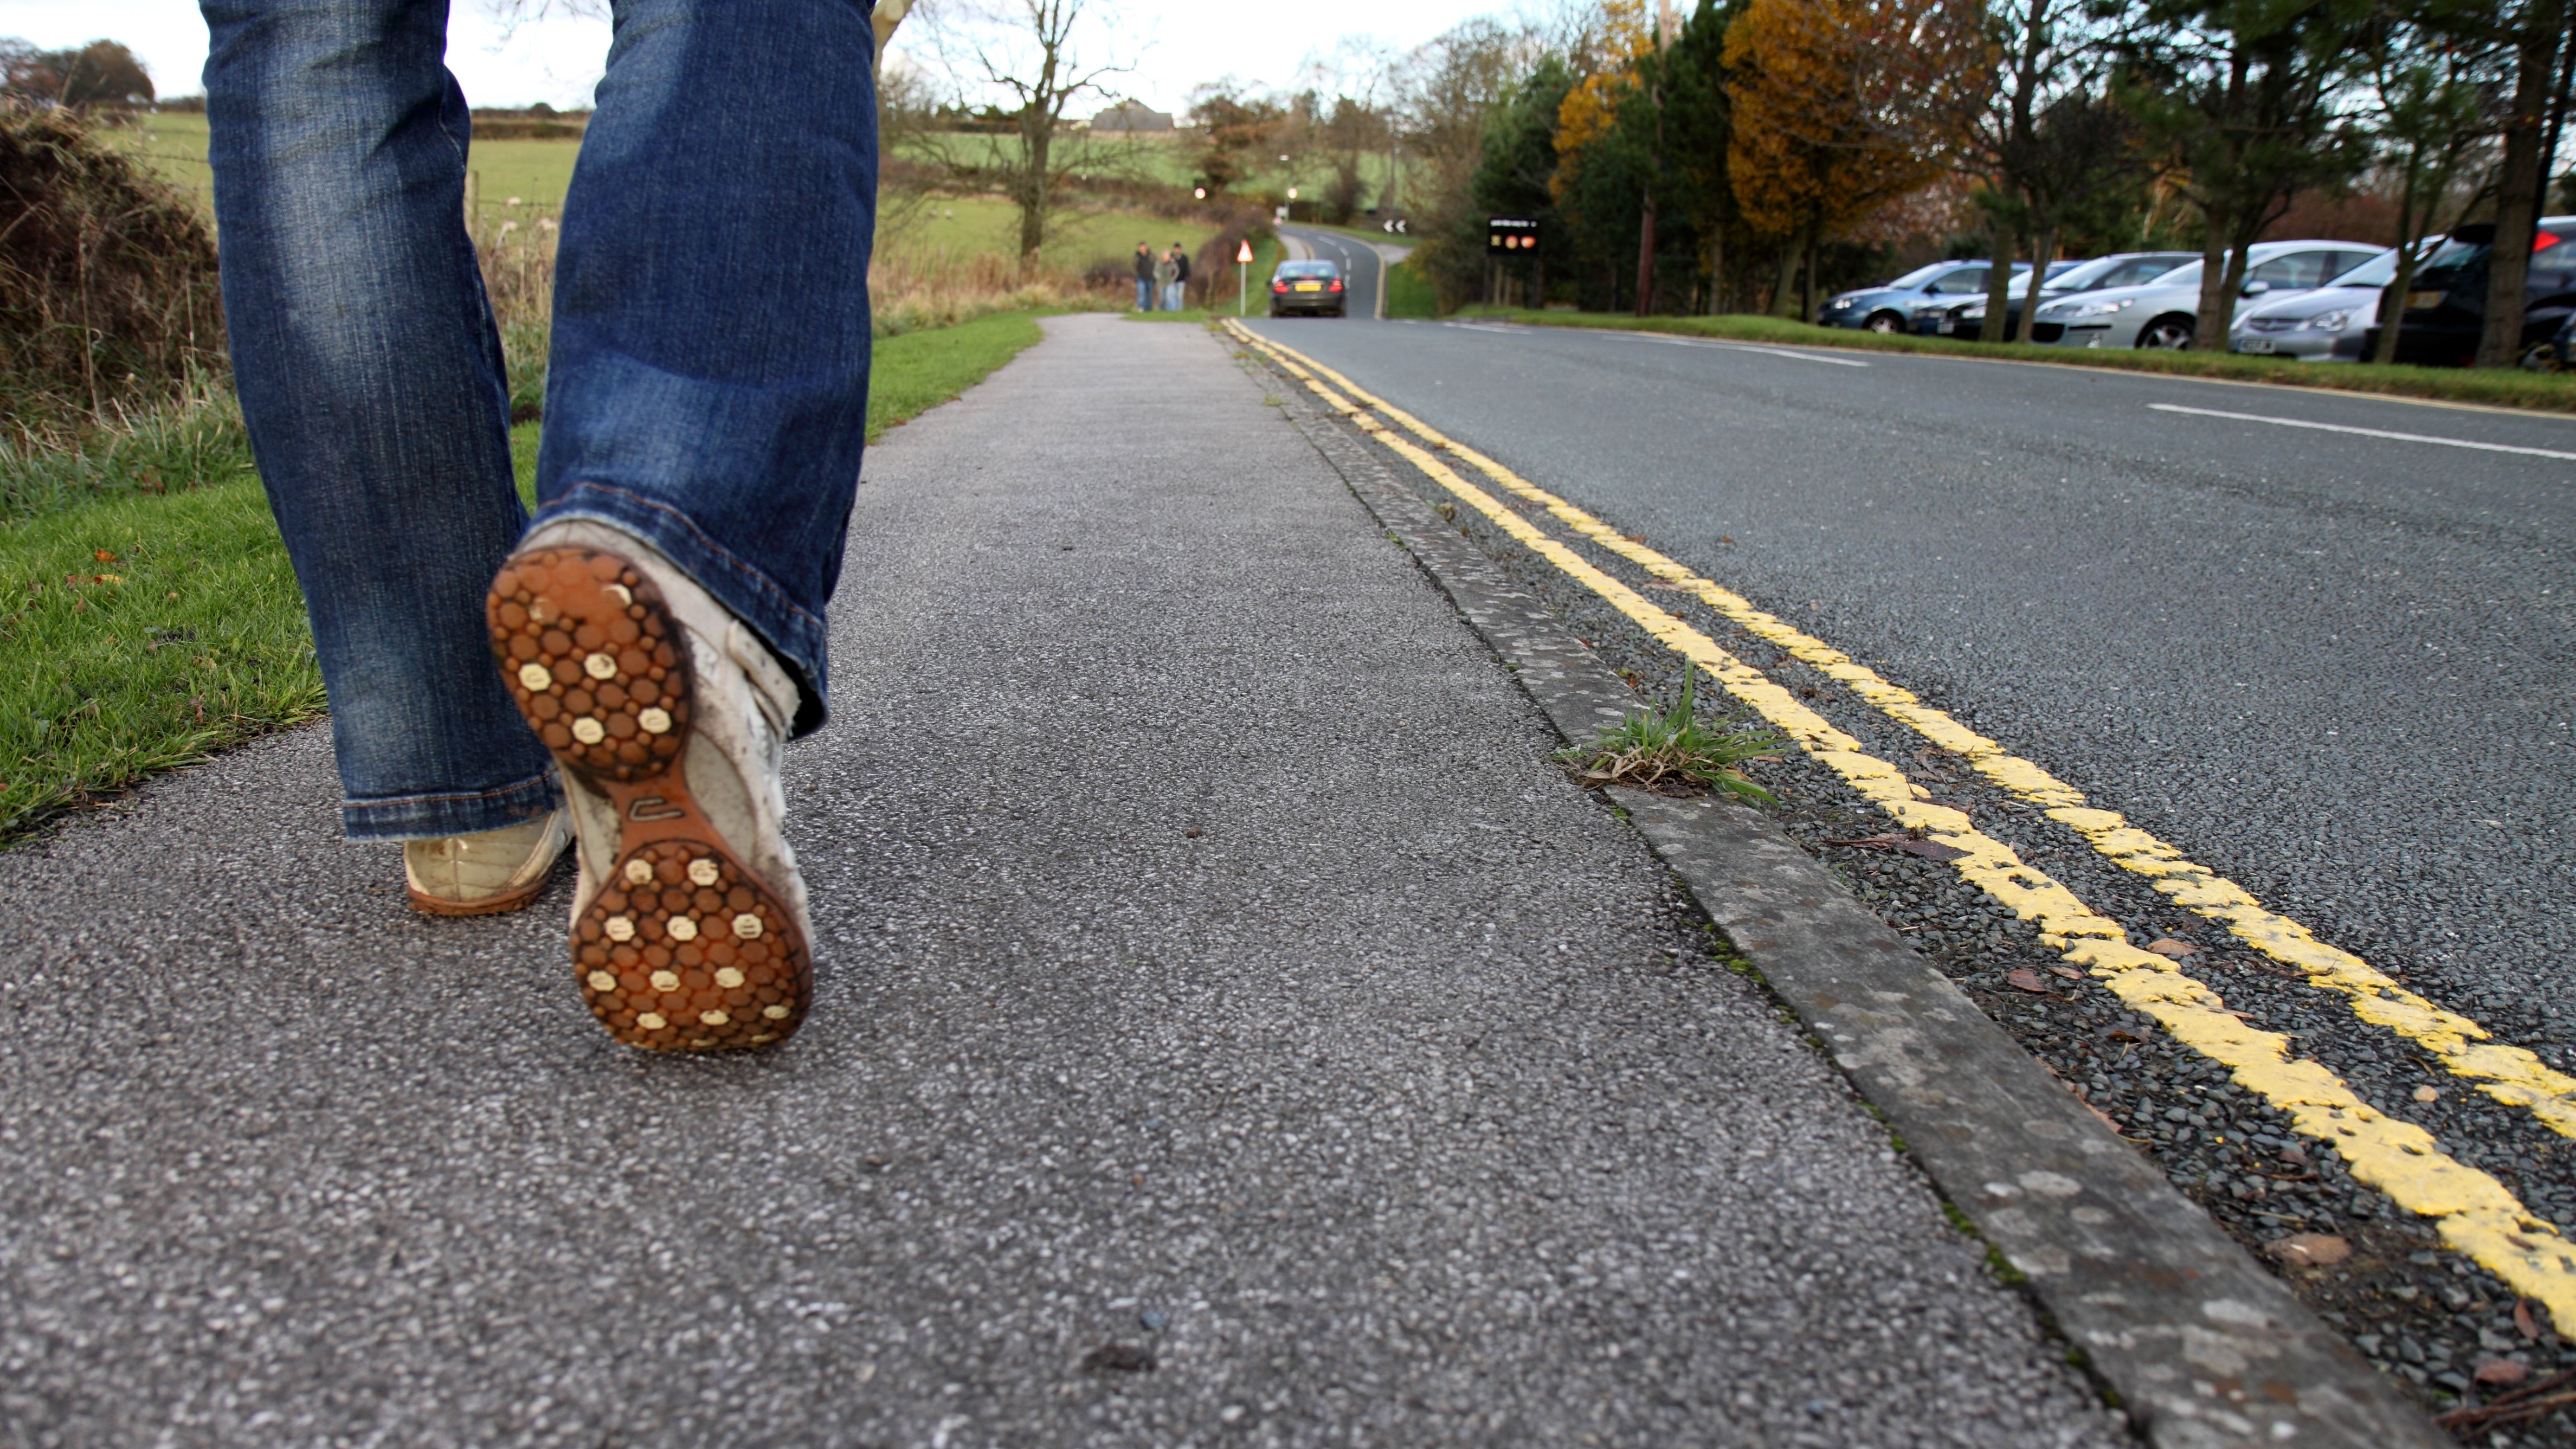
pedestrian, shoe, road, street, lawn, sidewalk, asphalt, pavement, walk, leg, lane, shoes, infrastructure, footwear, flooring, pedestrian crossing, road surface